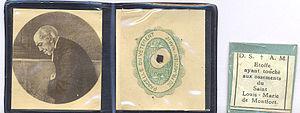
Reliques de saints (souvenir de famille)
Les reliques sont les restes matériels qu'a ou qu'aurait laissés derrière elle une personne vénérée en mourant : soit des parties de son corps, soit d'autres objets qu'elle a, ou avait, pour certains croyants, sanctifiés par son contact. Le culte des reliques reposant sur le possible transfert de la sacralité du corps saint sur le dévot, leur émiettement multiplie leurs bienfaits puisque chaque parcelle conserve la charge sacrale primitive. La conservation et le culte de dulie relative de ces restes sont une pratique en vigueur dans plusieurs religions. Il en découle des croyances et des pratiques religieuses variées, mais aussi de vifs débats quant à leur authenticité, le commerce ou le culte quasi superstitieux dont elles ont été ou sont encore l'objet, les « détracteurs » des reliques qui pratiquent le scepticisme scientifique n’ayant souvent pas plus d’arguments décisifs pour prouver leur fausseté ou cette superstition que les défenseurs pour prouver leur authenticité, leur virtus ou leur potestas réelles.